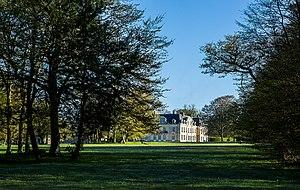
vue du Château
Le château des Briottières est un château français du XVIIIᵉ siècle situé dans la commune de Champigné. Il fut reconstruit vers 1780 sur un parc à l'anglaise de 40 hectares.